Esther Rolle

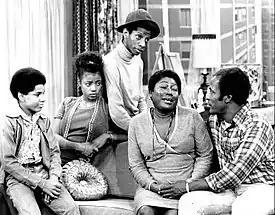
On "Good Times" (1974), L-R: Ralph Carter, Bern Nadette Stanis, Jimmie Walker, Esther Rolle, and John Amos

Esther Elizabeth Rolle (November 8, 1920 – November 17, 1998) was an American actress. She is best known for her role as Florida Evans, on the CBS television sitcom "Maude," for two seasons (1972–1974), and its spin-off series "Good Times", for which she was nominated for a Golden Globe Award for Best Actress - Television Series Musical or Comedy in 1976. In 1979, Rolle became the first African American actress to win the Outstanding Supporting Actress in a Limited Series or Special for the television film "Summer of My German Soldier".